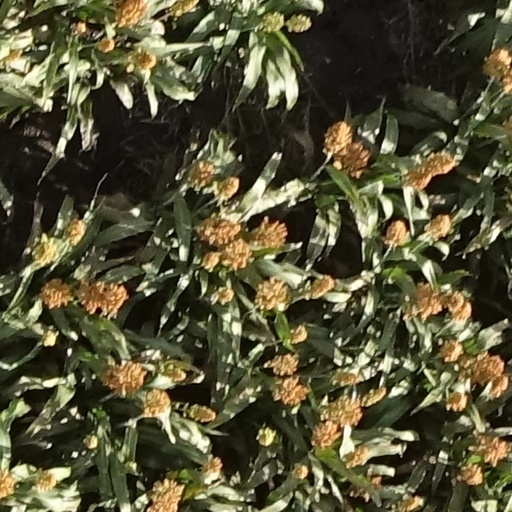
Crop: sorghum